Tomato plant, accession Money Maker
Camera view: horizontal (90 deg, fisheye); turntable rotation: 90 degrees
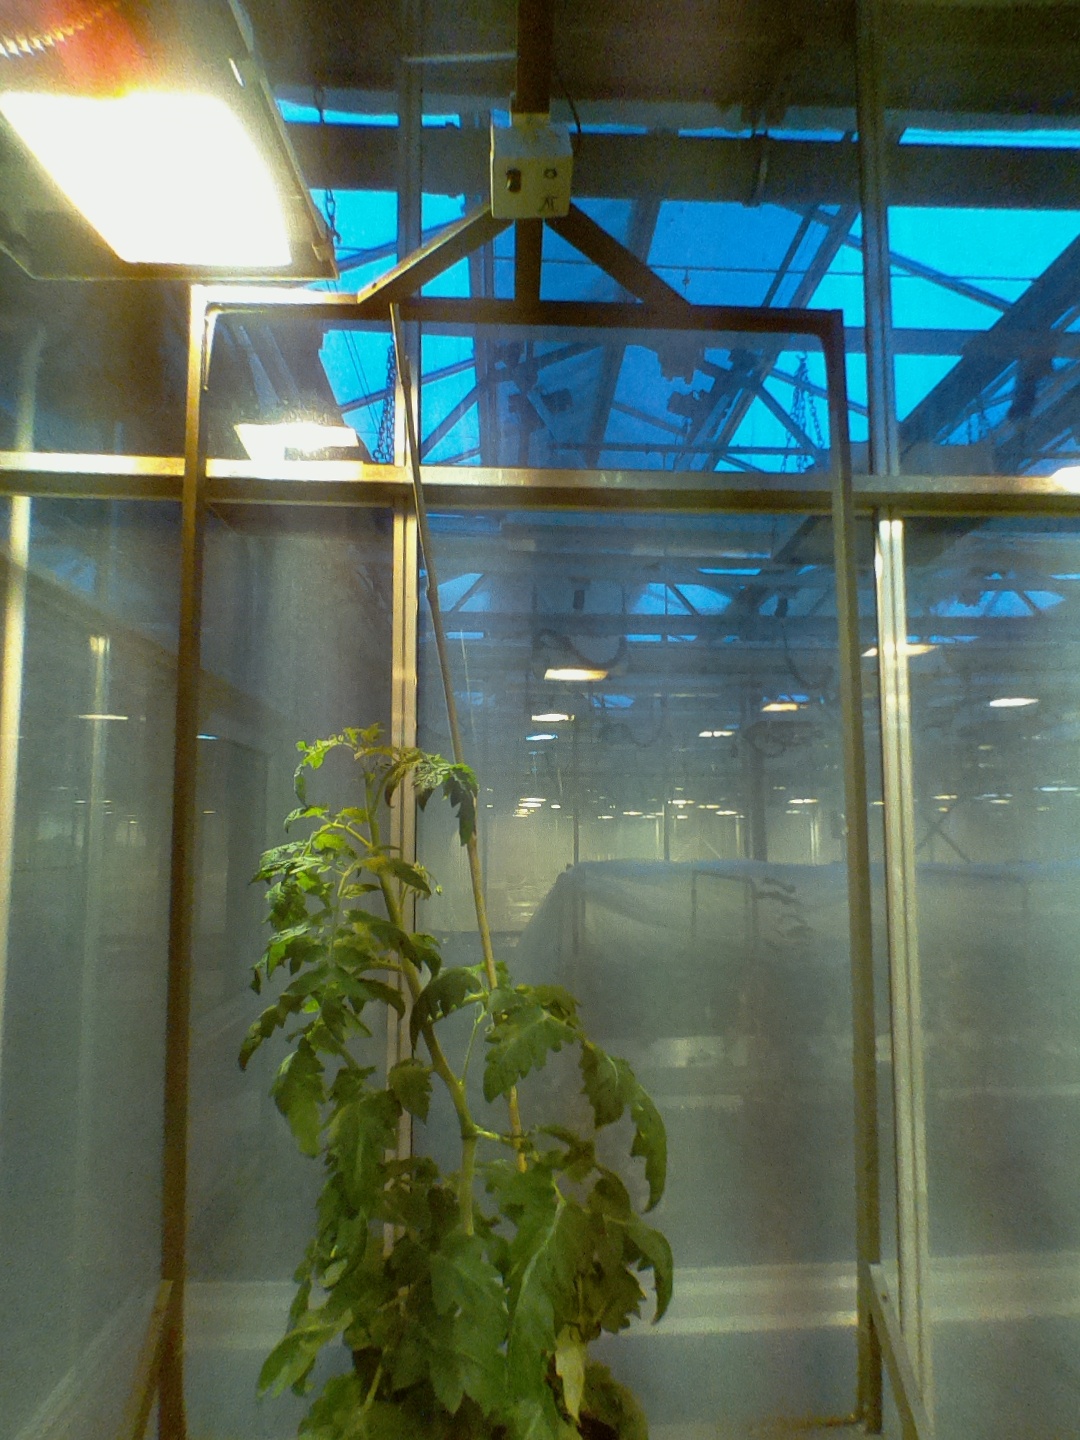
BBCH growth stage 65: Full flowering, 50%-60% of flowers open, first petals falling